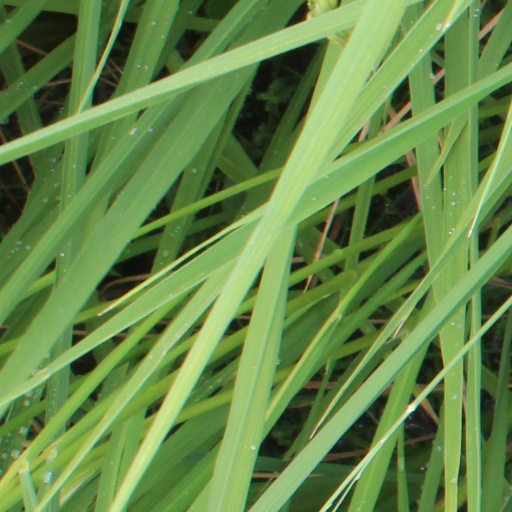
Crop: rice